Great Depression in Canada

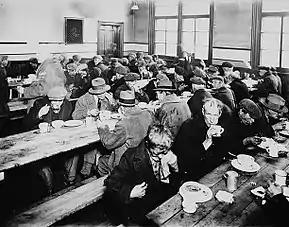
A Montreal soup kitchen in 1931

The worldwide Great Depression of the early 1930s was a social and economic shock that left millions of Canadians unemployed, hungry and often homeless. Few countries were affected as severely as Canada during what became known as the "Dirty Thirties", due to Canada's heavy dependence on exports which declined sharply in quantity and price, together with a crippling Prairies drought known as the Dust Bowl. Widespread losses of jobs and savings ultimately transformed the country by triggering the birth of social welfare, a variety of populist political movements, and a more activist role for government in the economy.